Edmund Backhouse (politician)

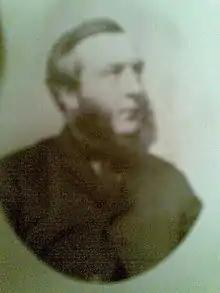
Edmund Backhouse

Edmund Backhouse married Juliet Mary, daughter and sole heiress of Charles Fox of Trebah in Cornwall, and his wife, Sarah. After the deaths of his sister and brother-in-law, Jane and Barclay Fox, the Backhouses brought up their daughter, Jane Hannah Fox. They were the parents of Sir Jonathan Backhouse, 1st Baronet and grandparents of Sir Edmund Backhouse, 2nd Baronet, Admiral Oliver Backhouse (1876–1943), twins: Lt-Col Miles Roland Charles Backhouse (1878–1962), Admiral of the Fleet Sir Roger Roland Charles Backhouse (1878–1939) and Lady Harriet Findlay DBE (1880–1954).